History of Lethbridge

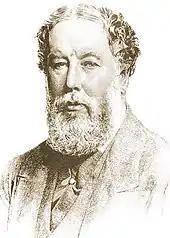
The town was named after William Lethbridge.

Before settlement, the area where Lethbridge is located was known as The Arid Region. After geological surveys around 1880 revealed an abundance of coal, it became called The Belly River Coal District. After the Galts introduced irrigation to counter the Arid Region problems around 1900, the locality became called the Irrigated District. Finally, as an aid to land sales after the rush of dryland settlement started about 1905, the non-irrigable portion was called The Winter Wheat Lands.